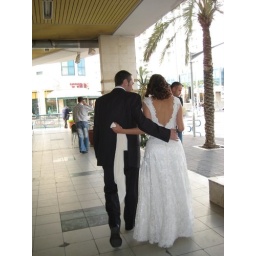
After seeing his kallah in her wedding dress for the first time. . . on the way to the car to go to the wedding hall.